Question: Please indicate a possible affordance area of the skateboard that can be used for carrying
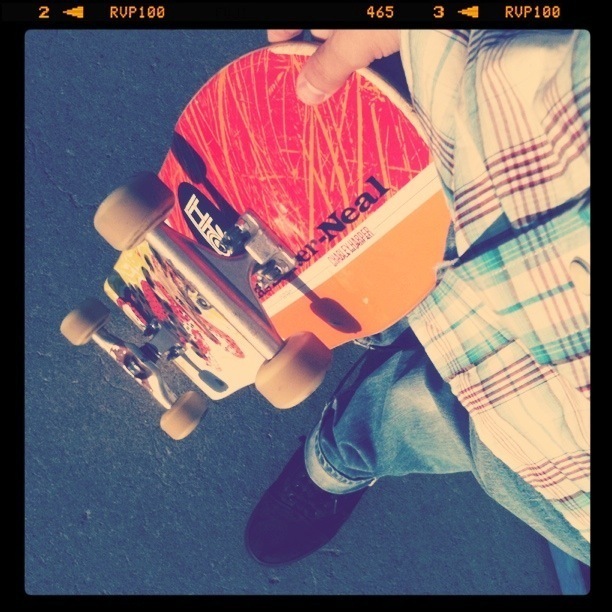
Answer: [52.342, 44.865, 457.274, 437.143]